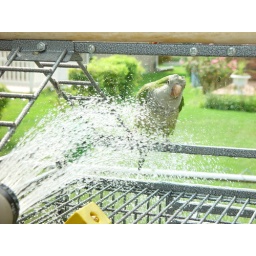
After cleaning the bird cage, Tattoo played in the water for a bit. She loved that cold water.